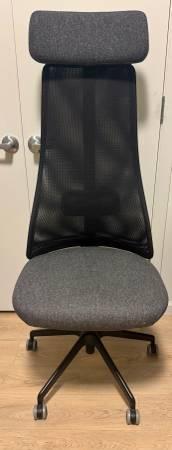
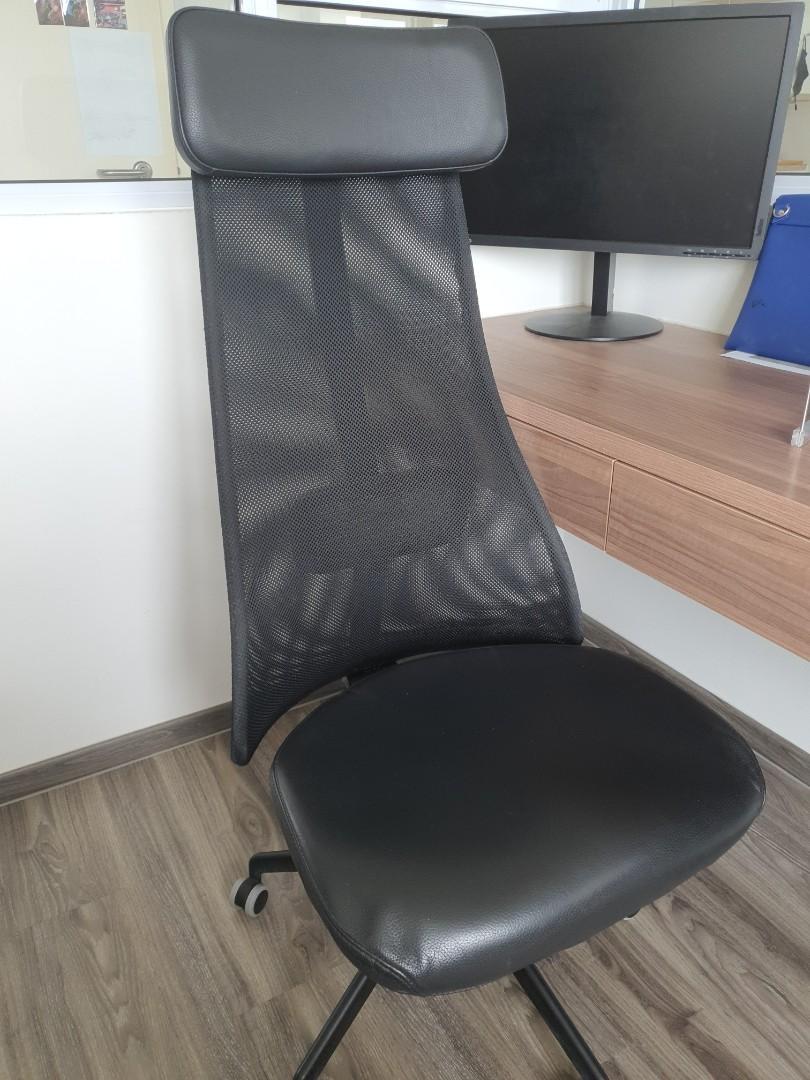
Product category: items_chair
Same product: yes